Starigrad, Zadar County

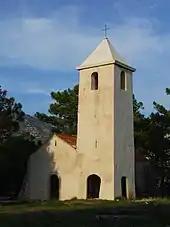
St. Peter Chapel

The Roman settlement of Argyruntum was on a , now silted, island in the area east of the port. Emperor Tiberius erected protective walls and towers. Findings from about four hundred tombs are an evidence of great prosperity and trade relations in the Mediterranean. The oldest relic in the vicinity of Starigrad is the St. George Chapel in Rovanjska and St. Peter's Chapel in Starigrad from the ninth or tenth century. Mediaeval traces are the castles "Večka kula" ("old names were: Vega, Vegium (not to be confused with Vegium (Karlobag).) and Wezuliae"), which was the mediaeval Harbormasters' office, on a peninsula east of Starigrad and the "Paklarić" on the prehistoric ruins of the entrance to the Velika Paklenica.